Answer in natural language. How many Dressers are visible in the scene? Choose between the following options: 3, 5, 1, 1 or 4
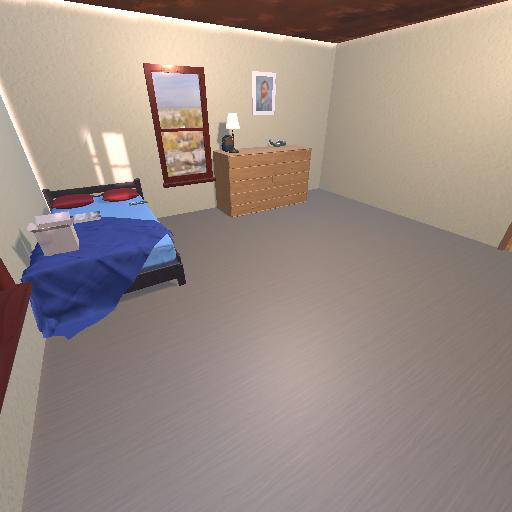
<answer>1</answer>